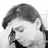
Emotion: sad